Sunagawa Station

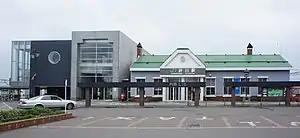

Sunagawa Station (砂川駅 "Sunagawa eki") is a railway station on the Hakodate Main Line of Hokkaido Railway Company, located in Sunagawa, Hokkaidō, Japan, opened in 1891. The station previously served the closed Utashinai Line and Kamisunagawa Branch Line.